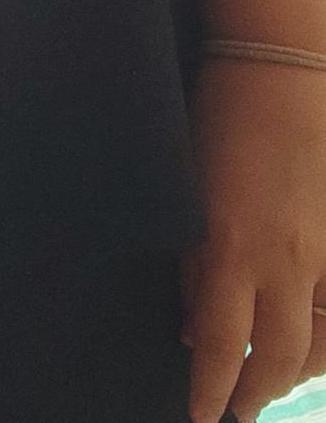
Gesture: no_gesture